Thomas Lodge Murray-Prior

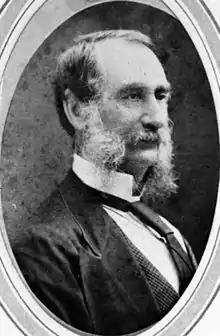
Murray-Prior circa. 1865

Thomas Lodge Murray-Prior (13 November 1819 – 31 December 1892) was a pastoralist and politician in the colony of Queensland, now a state of Australia. He held the office of Postmaster-General in Queensland, Australia, whilst Member of the Queensland Legislative Council.